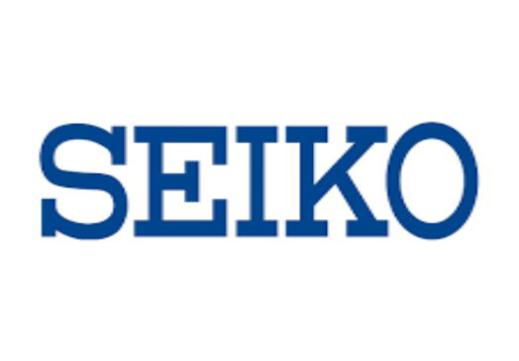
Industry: Clothes